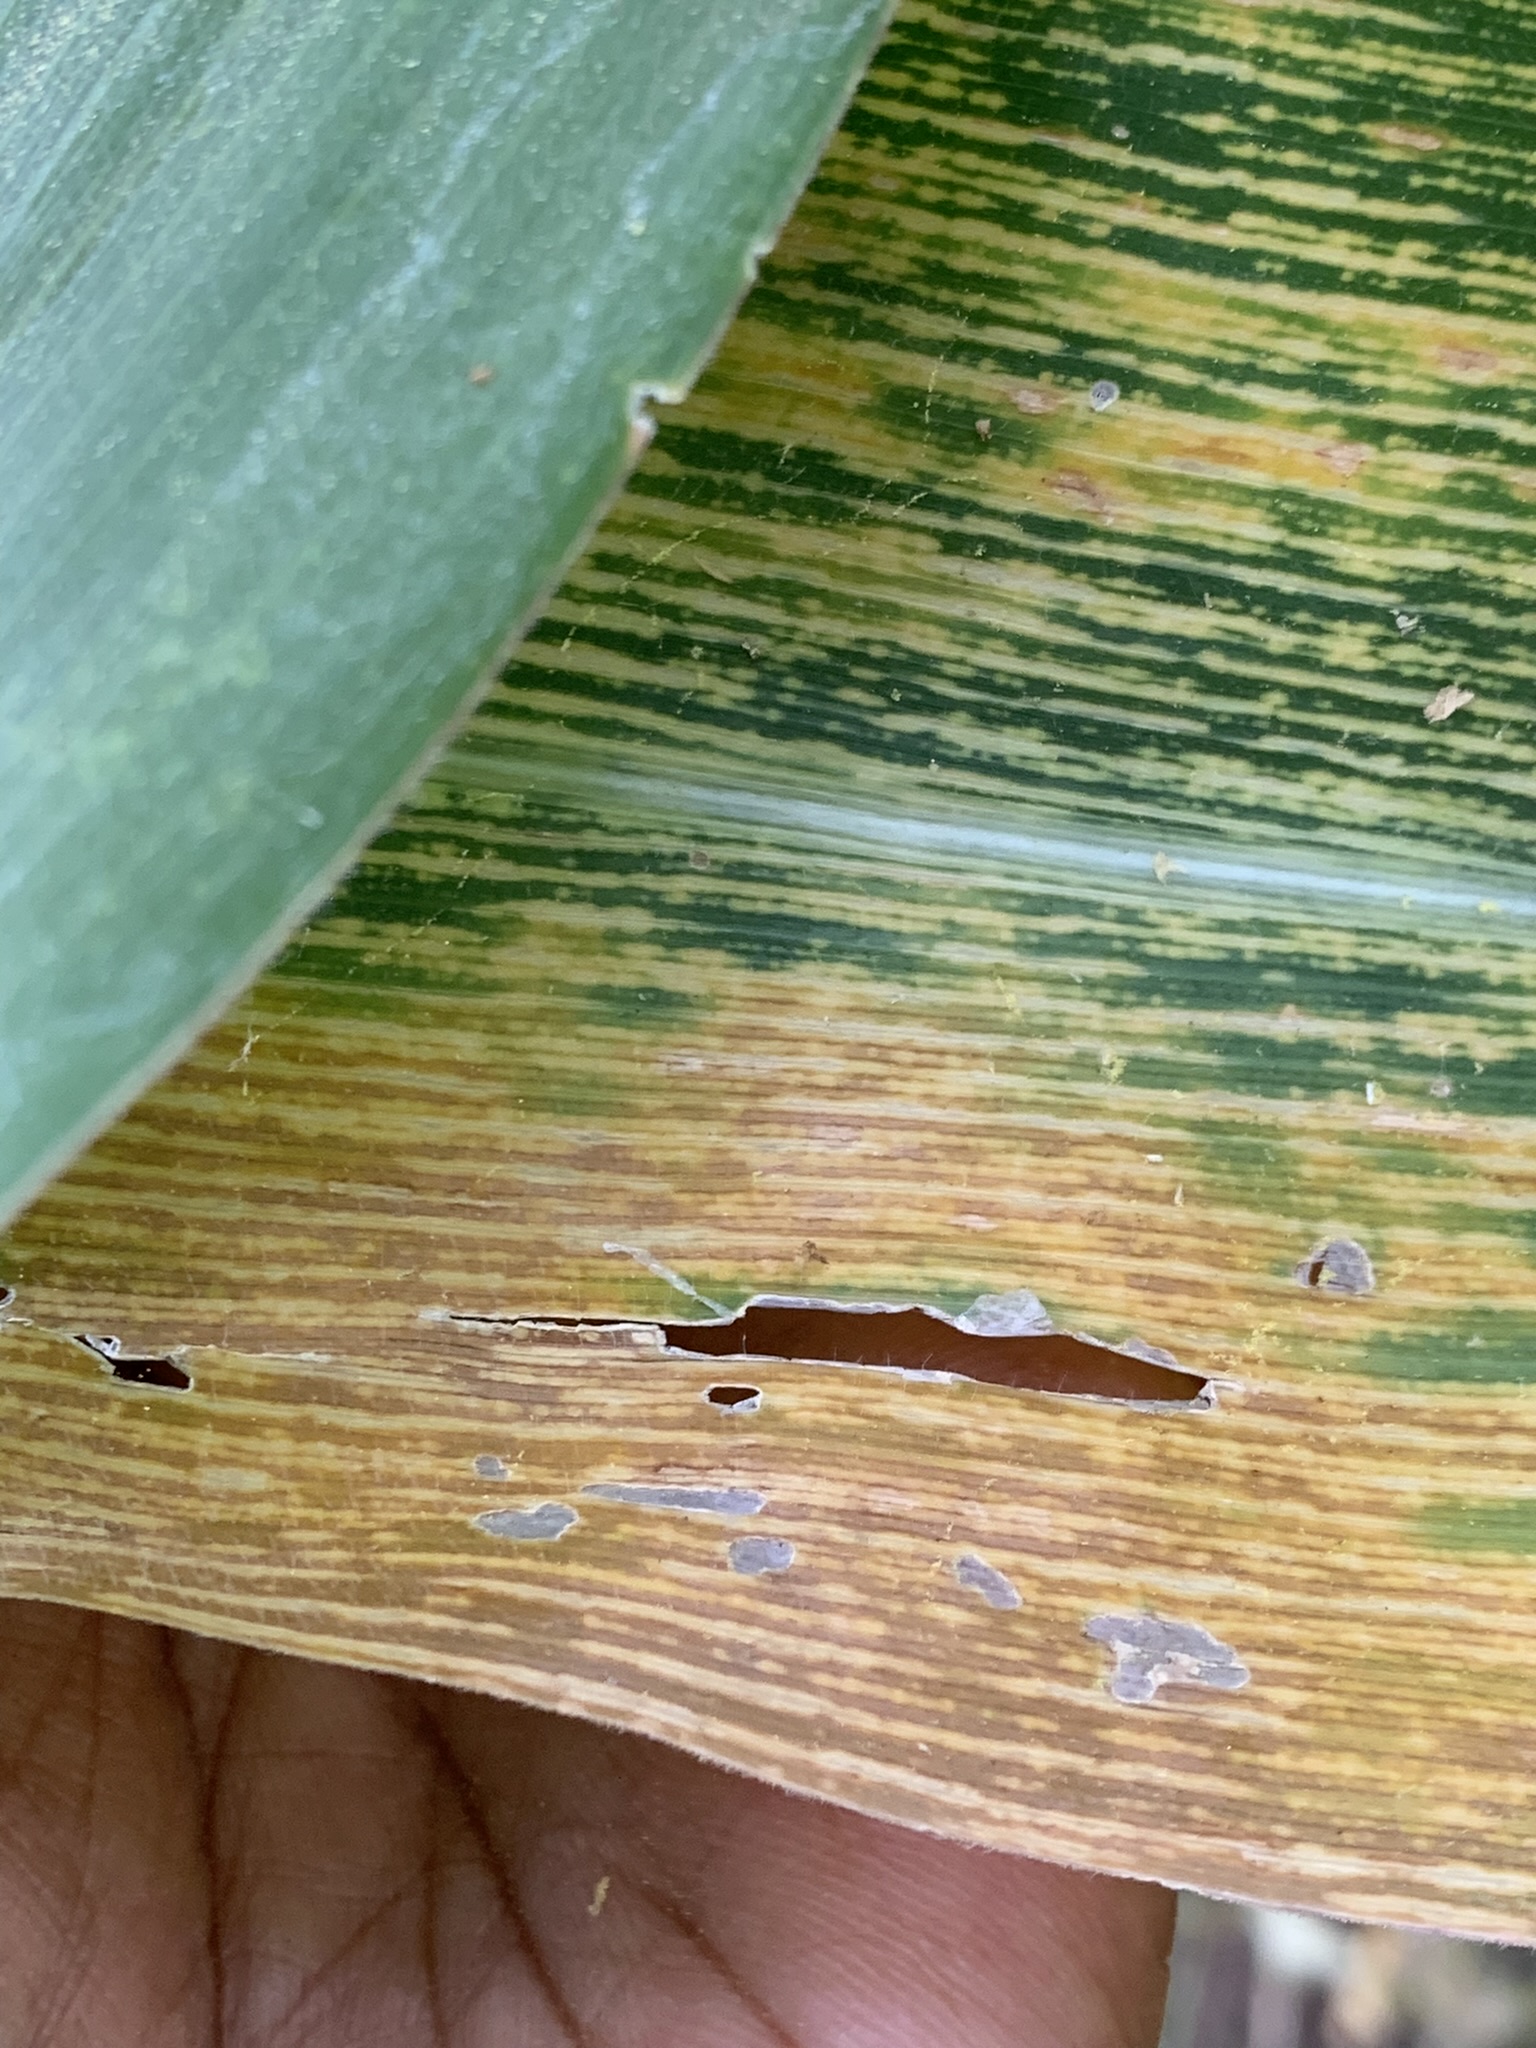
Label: MSV